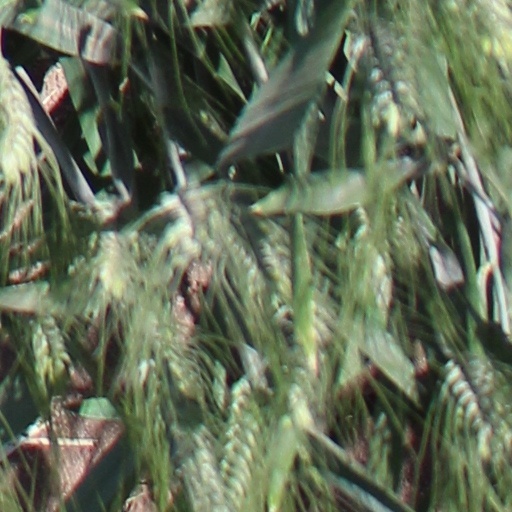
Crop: wheat